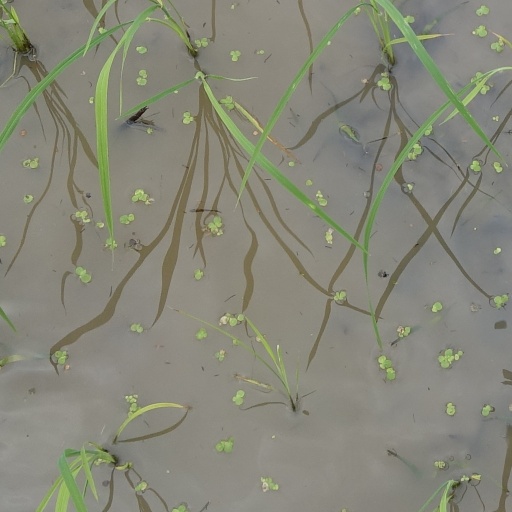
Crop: rice